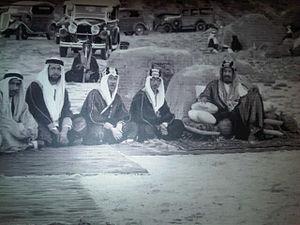
Jamil Mardam Bey, homme politique syrien est né à Damas dans une importante famille aristocratique musulmane sunnite. Il est descendant Lala Mustafa Pacha, général ottoman, homme d'État et Premier ministre. Il a poursuivi des études à Sciences politiques à Paris et a été le fondateur d' Al-Fatat, le principal parti d'opposition en Syrie sous empire ottomane.